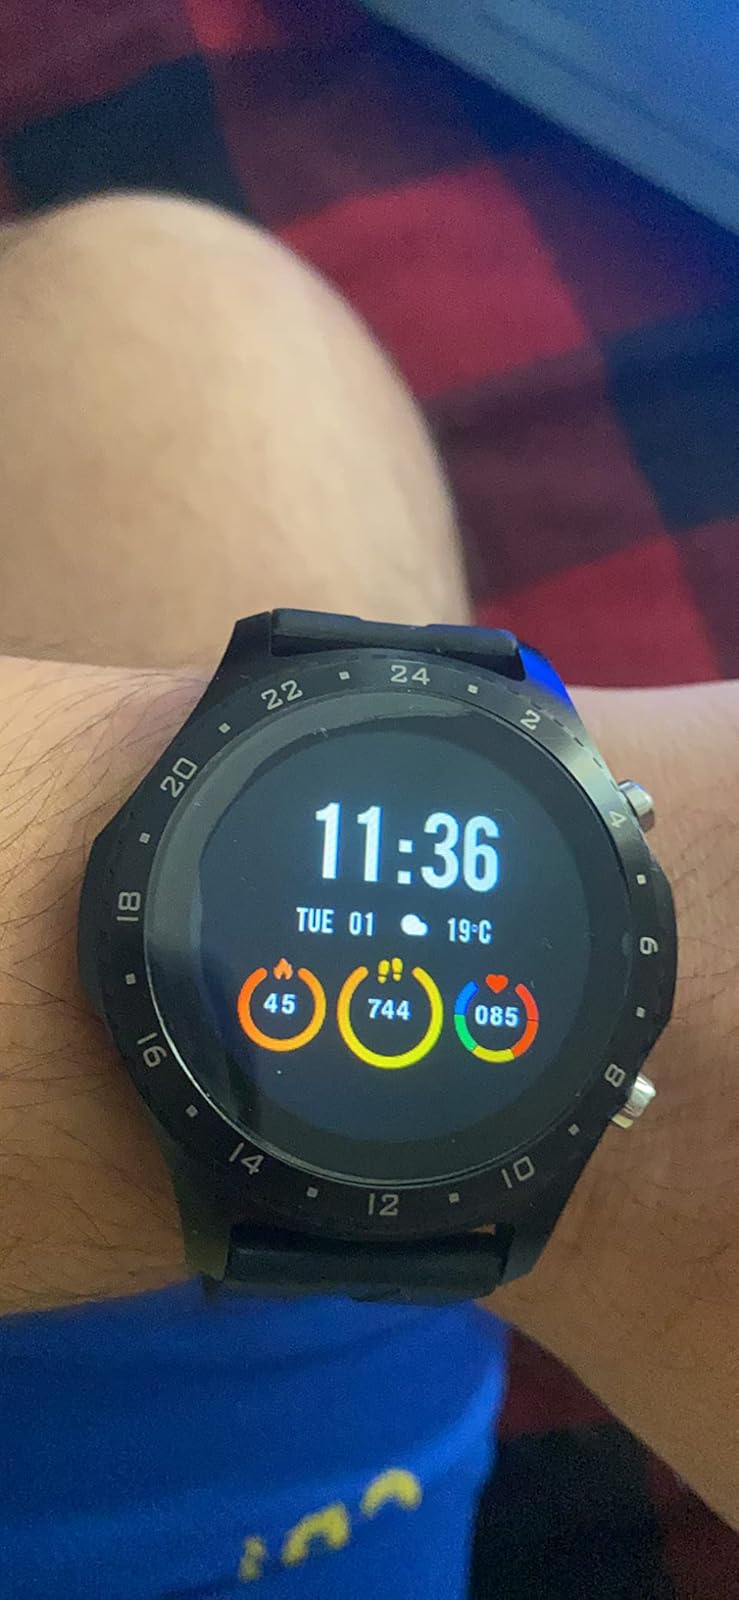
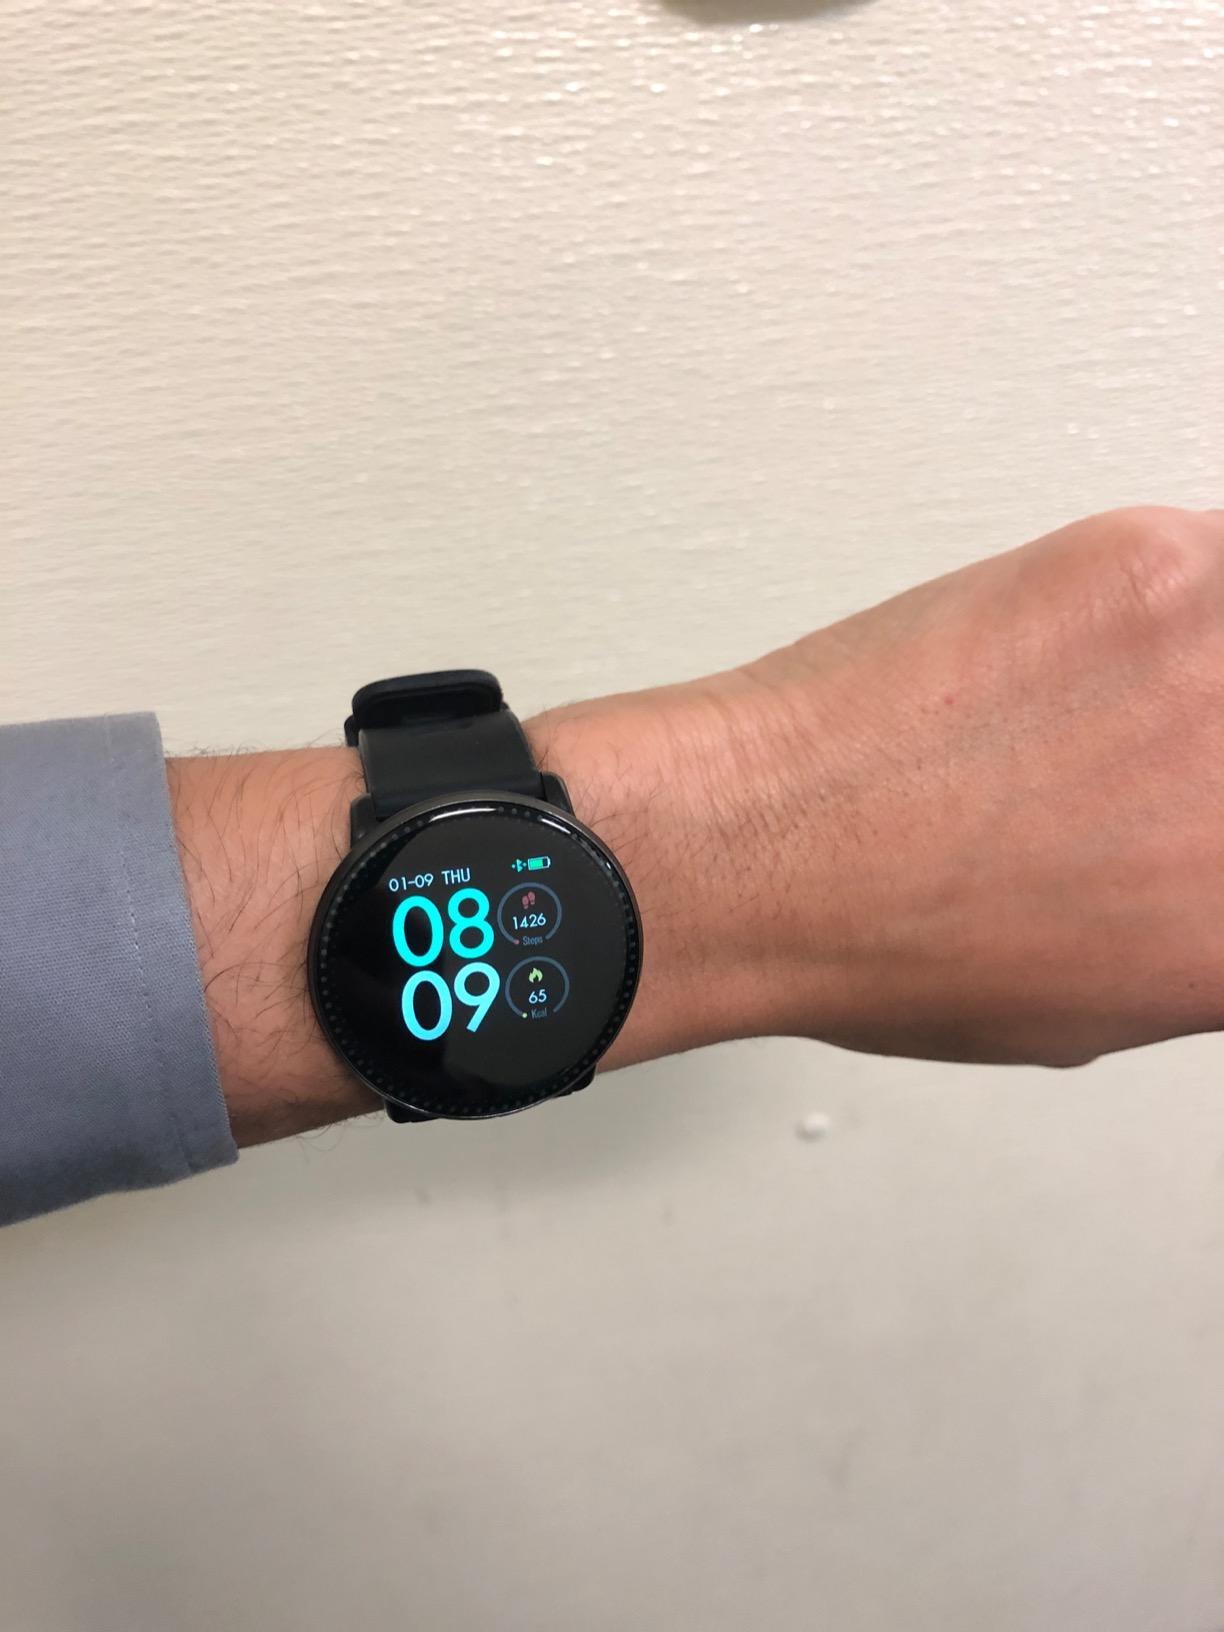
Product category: smartwatch
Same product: no